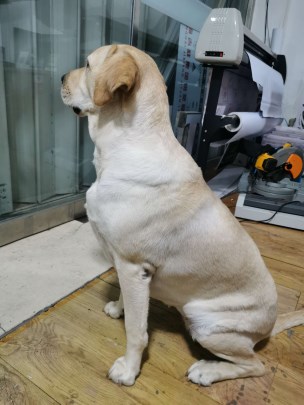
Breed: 3580-n000122-Labrador_retriever